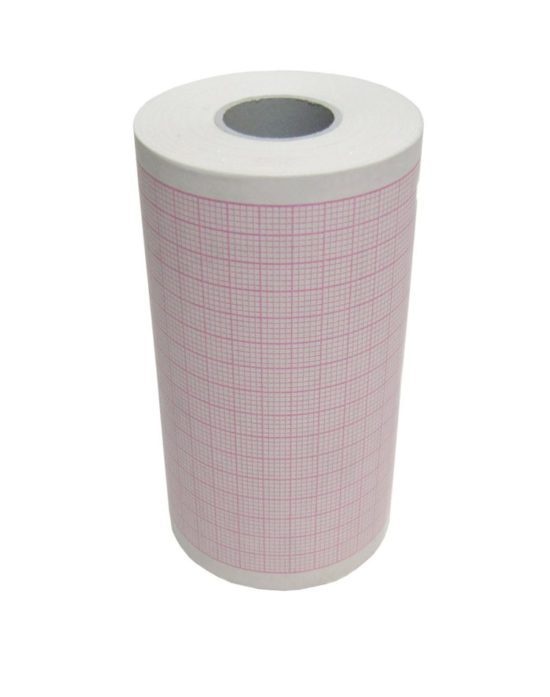
LP12/15 3 LEAD DEFIB PAPER 10 ROLLS/BOX
ECG paper for LP12 / 15 3 Lead paper rolls 10 Rolls to a box
Category: Business & Industrial > Medical > Medical Equipment > Automated External Defibrillators